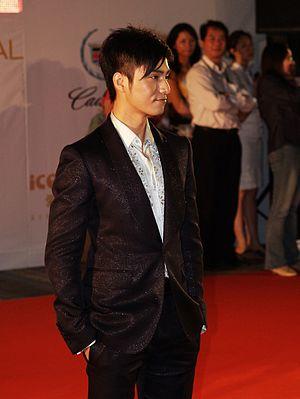
Chen Kun, né le 4 février 1976 à Chongqing, est un acteur et chanteur chinois.